Mona the Vampire (book)

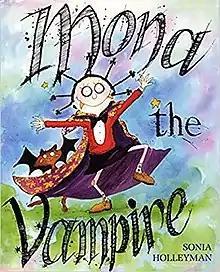
First edition cover design

Mona the Vampire is a children's book written and illustrated by Sonia Holleyman and first published in 1990 by Orchard Books. The book is the first in the "Mona the Vampire" series. It was the basis of the YTV television series with the same name. The story centers around a young girl named Mona and her pet cat, Fang, who pretend to be vampires together because of their obsession with spooky stories.